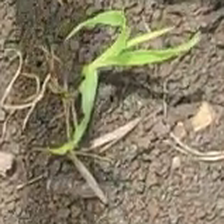
Weed species: Digitaria_SP_(Digitaria Sanguinalis )